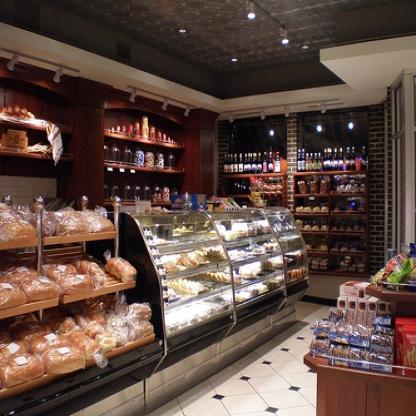
Scene: Indoor